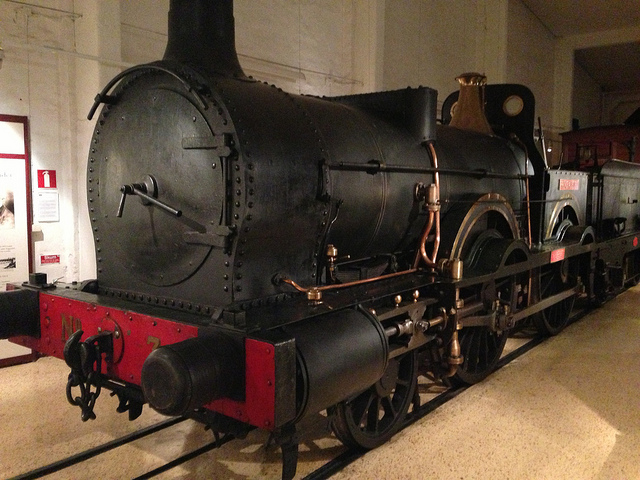
A black old-fashioned train is on exhibit.

The old black train is on display in the museum.

A large long train on a steel track.

Vintage train in building with industrial flooring and walls